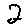
Label: 2